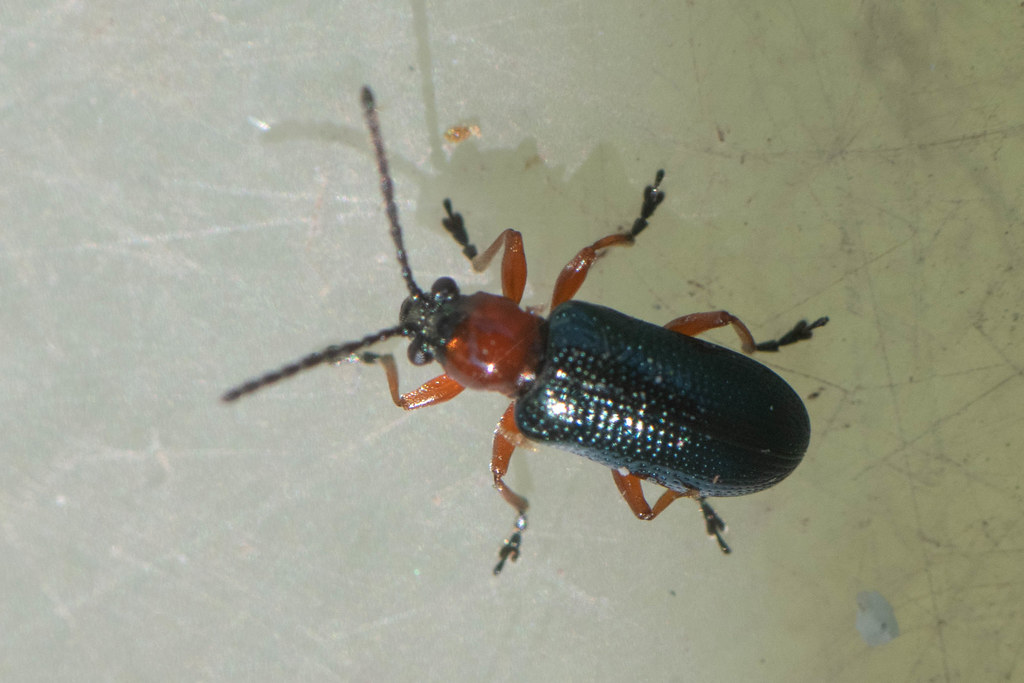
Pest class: cereal_leaf_beetle